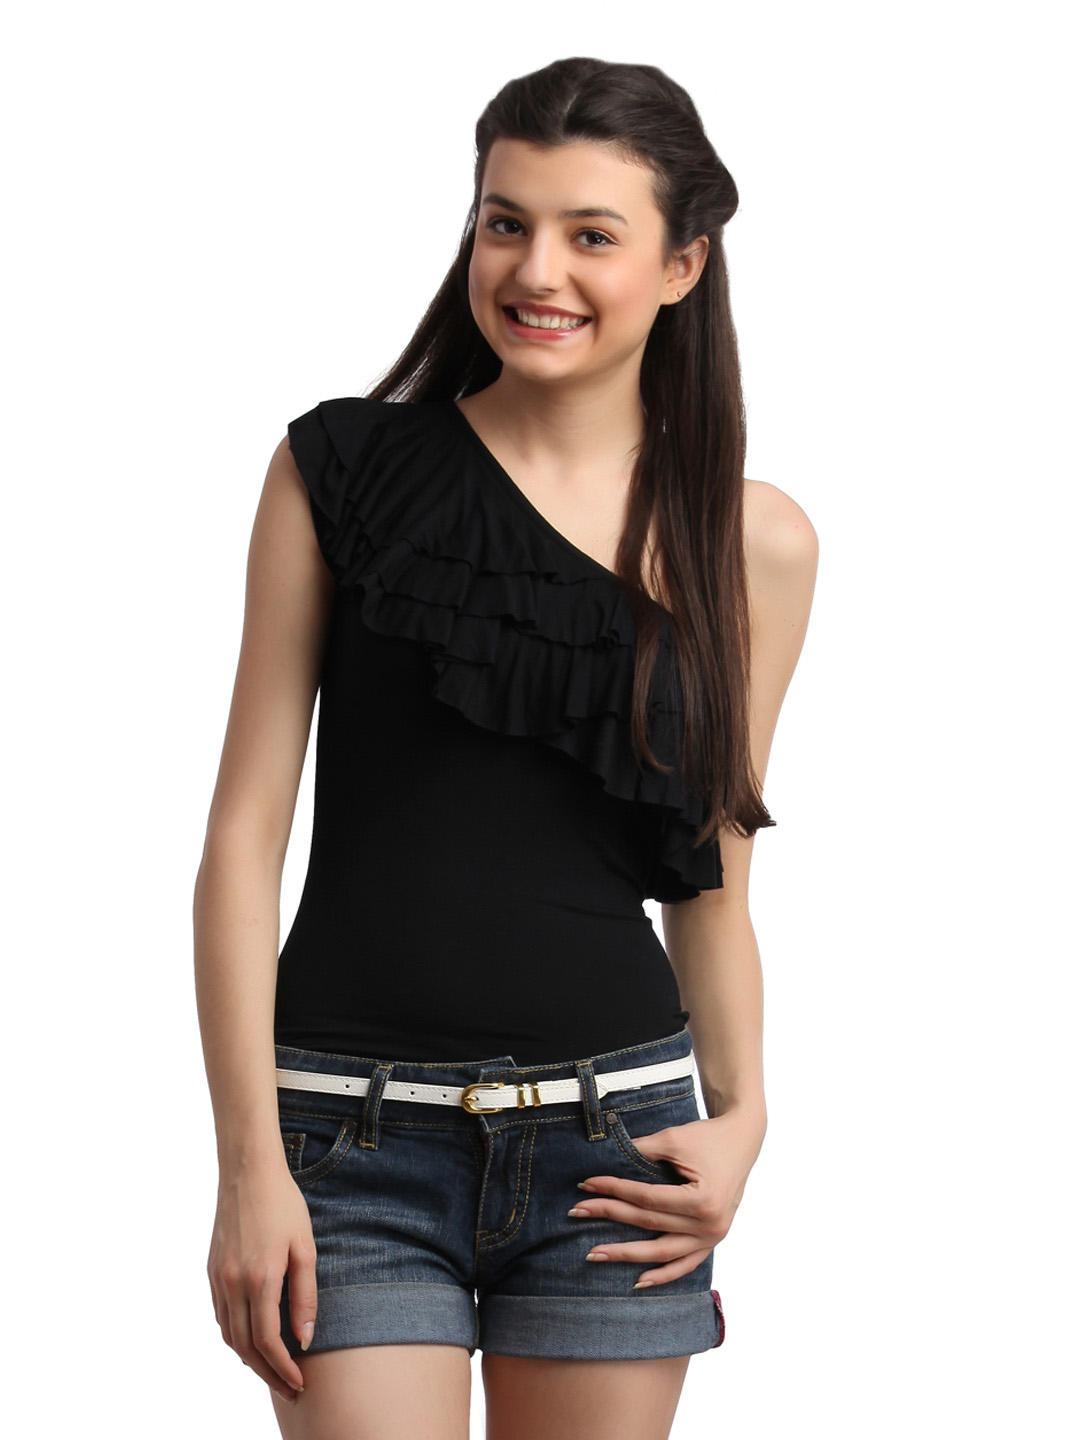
Remanika Women Black Top
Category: Apparel / Topwear / Tops
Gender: Women
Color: Black
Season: Summer 2012
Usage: Casual